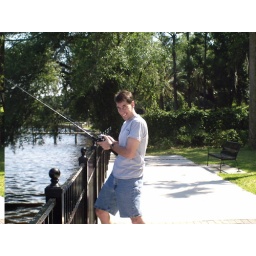
Fishing in Jacksonville. Didn't catch any fish today, only a crazy bird that got caught in my line.